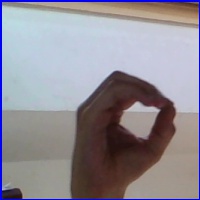
Letra: O